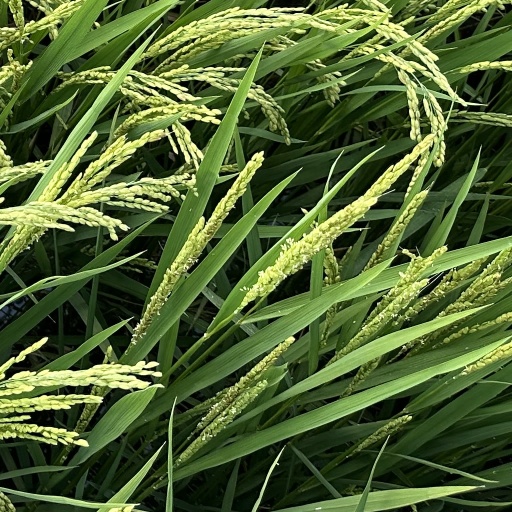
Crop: rice